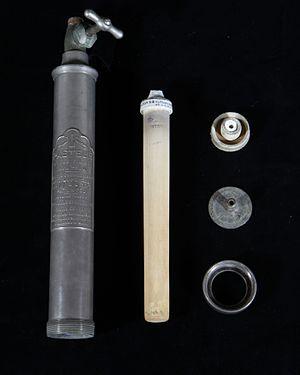
Un filtre Chamberland, également connu sous le nom de filtre Pasteur-Chamberland, est un filtre à eau en porcelaine inventé par Charles Chamberland en 1884. Il s'agit d'un type de biofiltre. Il a été développé après le filtre à eau en céramique de Henry Doulton de 1827. Son principe est similaire à celui du filtre de Berkefeld.